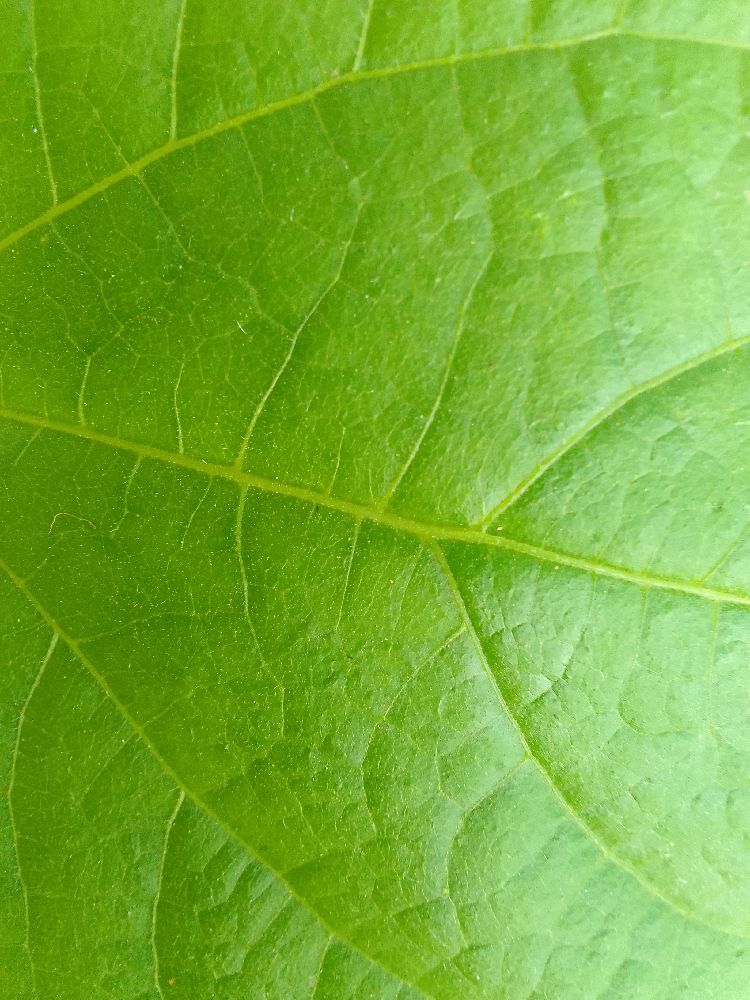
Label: healthy